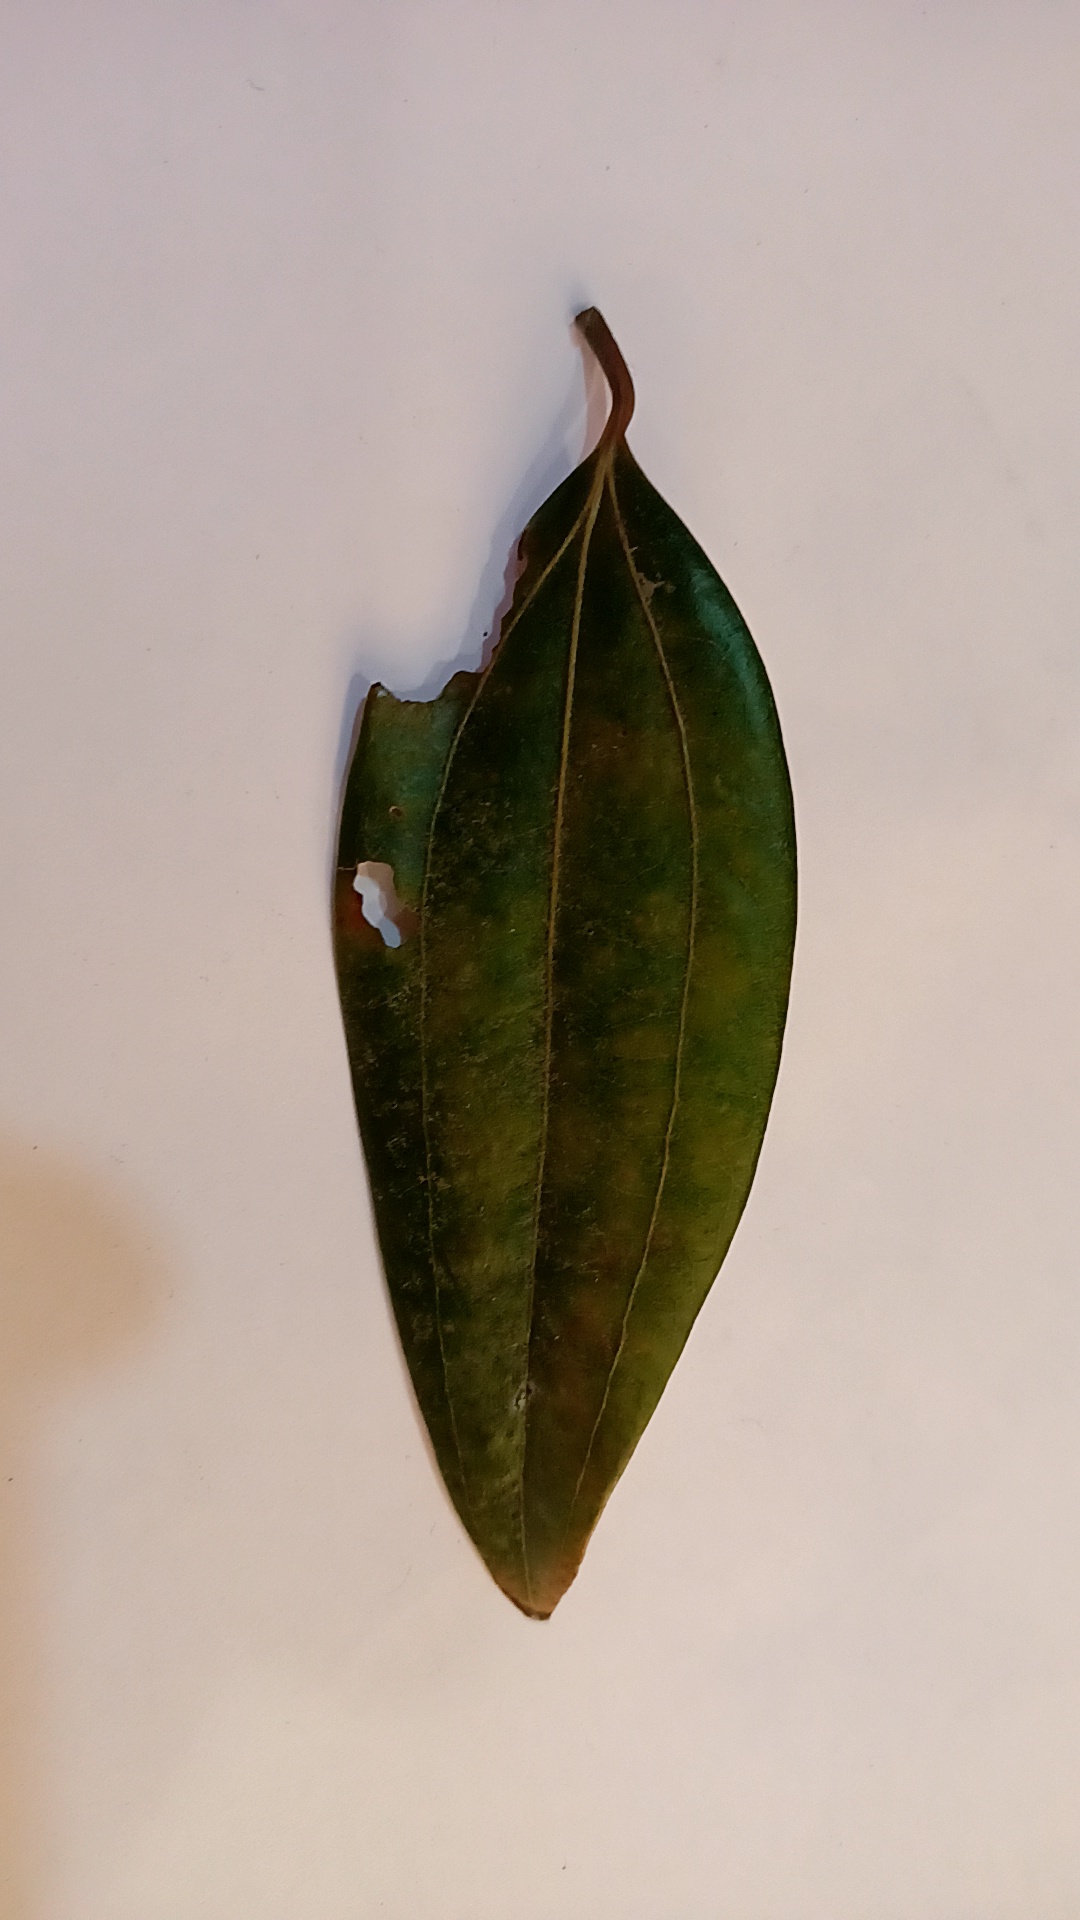
Label: Disease